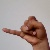
The image shows a hand gesture representing the letter 'J' in Indian Sign Language.